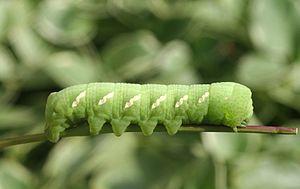
Eumorpha achemon est une espèce de lépidoptères de la famille des Sphingidae.